Moskva (river)

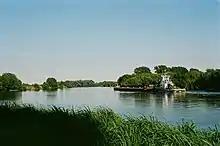
River pusher with barge on the Moskva River (2020)

The name of the city is thought to be derived from the name of the river. Several theories of the origin of the name have been proposed.